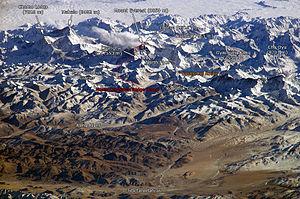
Le Népal comprend une partie de l'Himalaya, la chaîne de montagnes la plus haute du monde. Huit des 14 sommets montagneux de plus de huit mille mètres se trouvent au Népal, soit entièrement, soit en partie, partagés avec les frontières voisines du Tibet ou de l'Inde.
Le Mahalangur Himal est un massif montagneux de l'Himalaya qui s'étale entre la République populaire de Chine et le Népal. Il comprend quatre sommets de plus de huit mille mètres : l'Everest, le Lhotse, le Makalu et le Cho Oyu qui occupent respectivement les 1ᵉʳ, 4ᵉ, 5ᵉ et 6ᵉ rangs mondiaux en matière d'altitude. Figure également le Gyachung Kang qui, avec 7 952 m, est le premier des moins de 8 000 m.
Le Gyachung Kang est le quinzième plus haut sommet du monde. C'est aussi, avec le Gasherbrum III, le plus haut sommet de moins de 8 000 mètres. Situé dans la région de Khumbu dans l'Himalaya, il est le plus haut sommet entre le Cho Oyu et l'Everest.